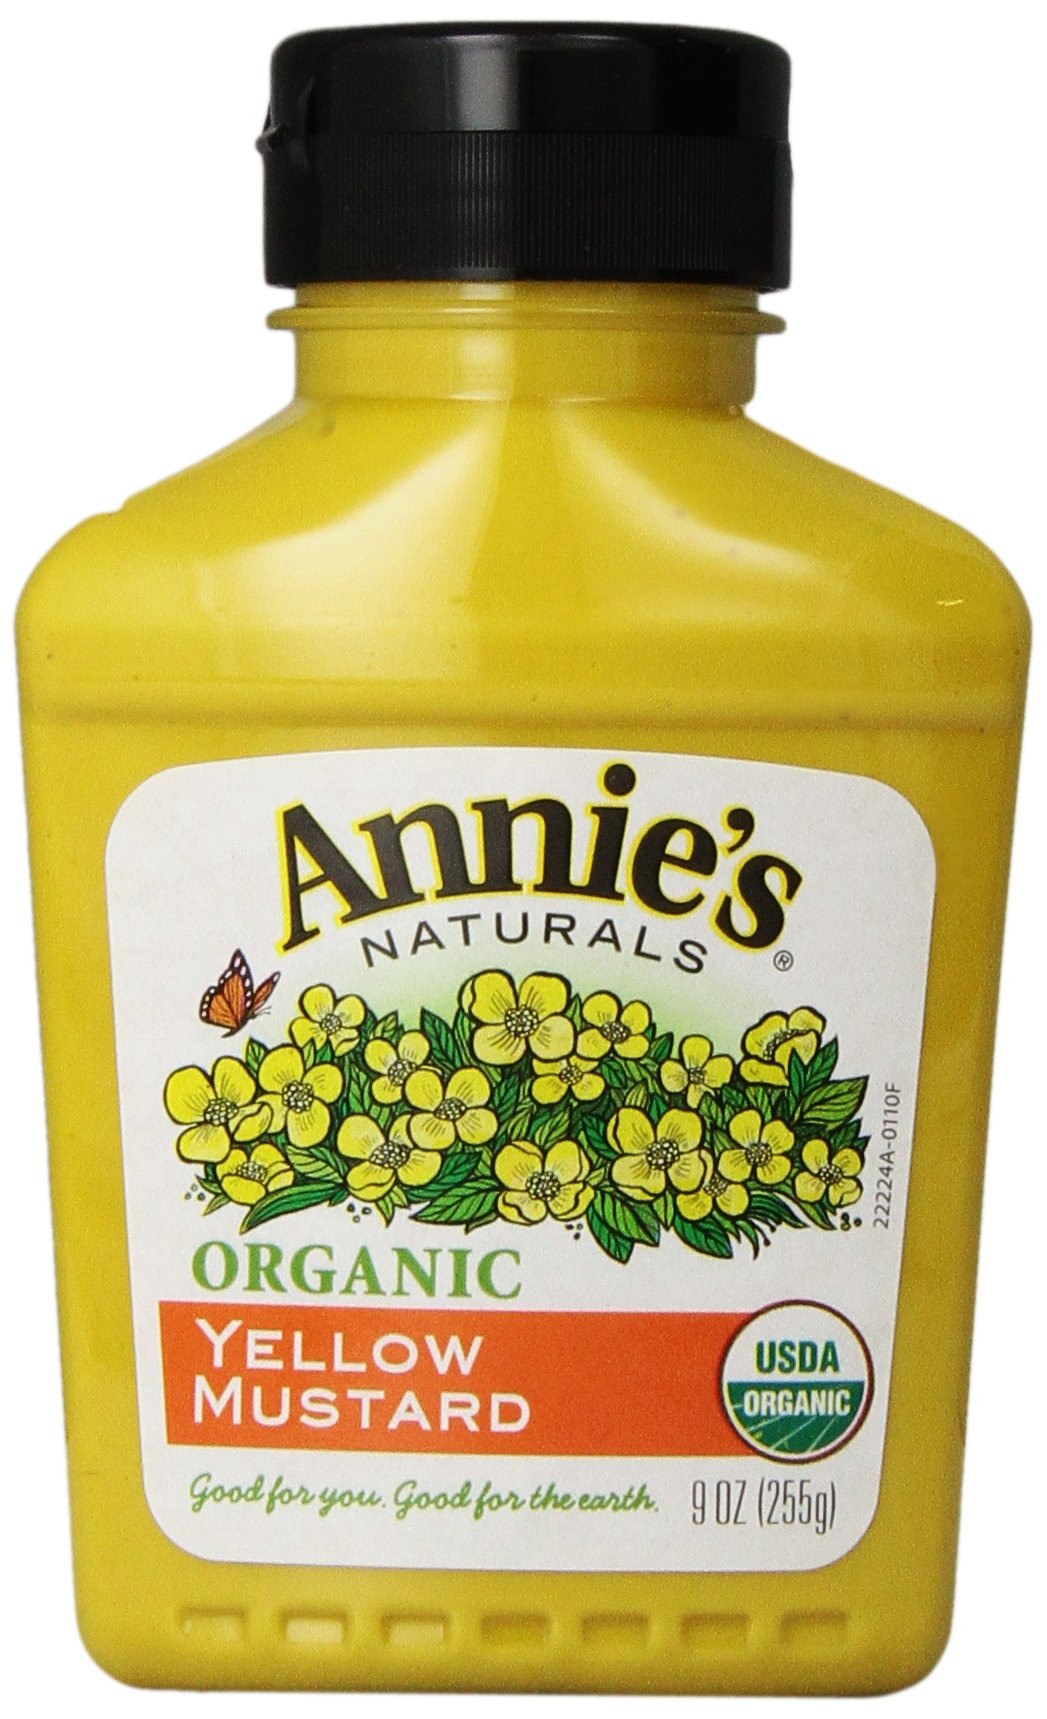
Item Name: Annie's Organic Yellow Mustard 9 oz Bottle
Bullet Point 1: Authentic recipes inspired from (a classically trained chef & artist) Annie Christopher
Bullet Point 2: Creative, unique and vibrant flavor profiles (that add excitement to everyday meals).
Bullet Point 3: All Natural and organic ingredients and the highest quality oils (are used in every product).
Value: 9.0
Unit: ounce

Price: 6.27